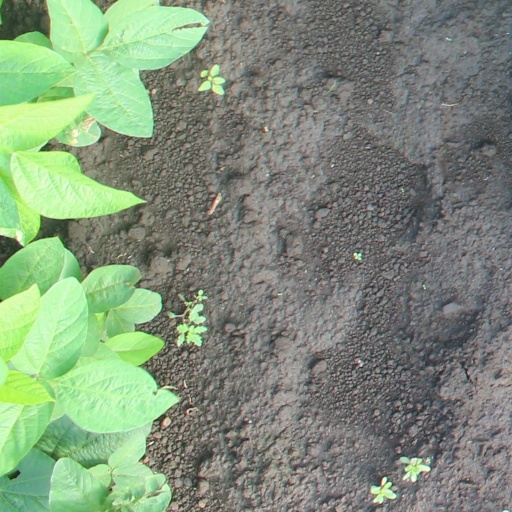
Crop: soybean